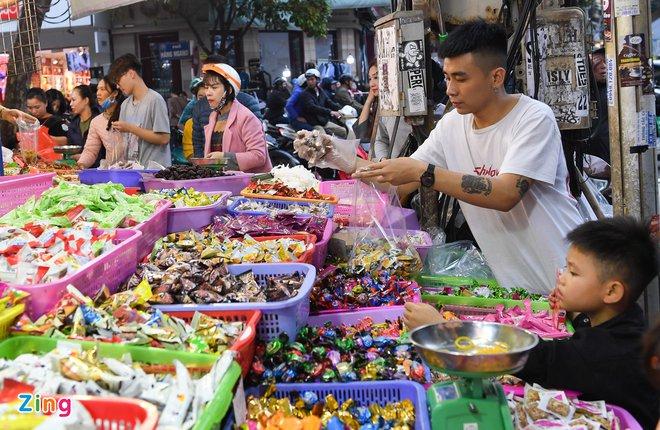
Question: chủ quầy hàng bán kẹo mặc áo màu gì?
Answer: màu trắng